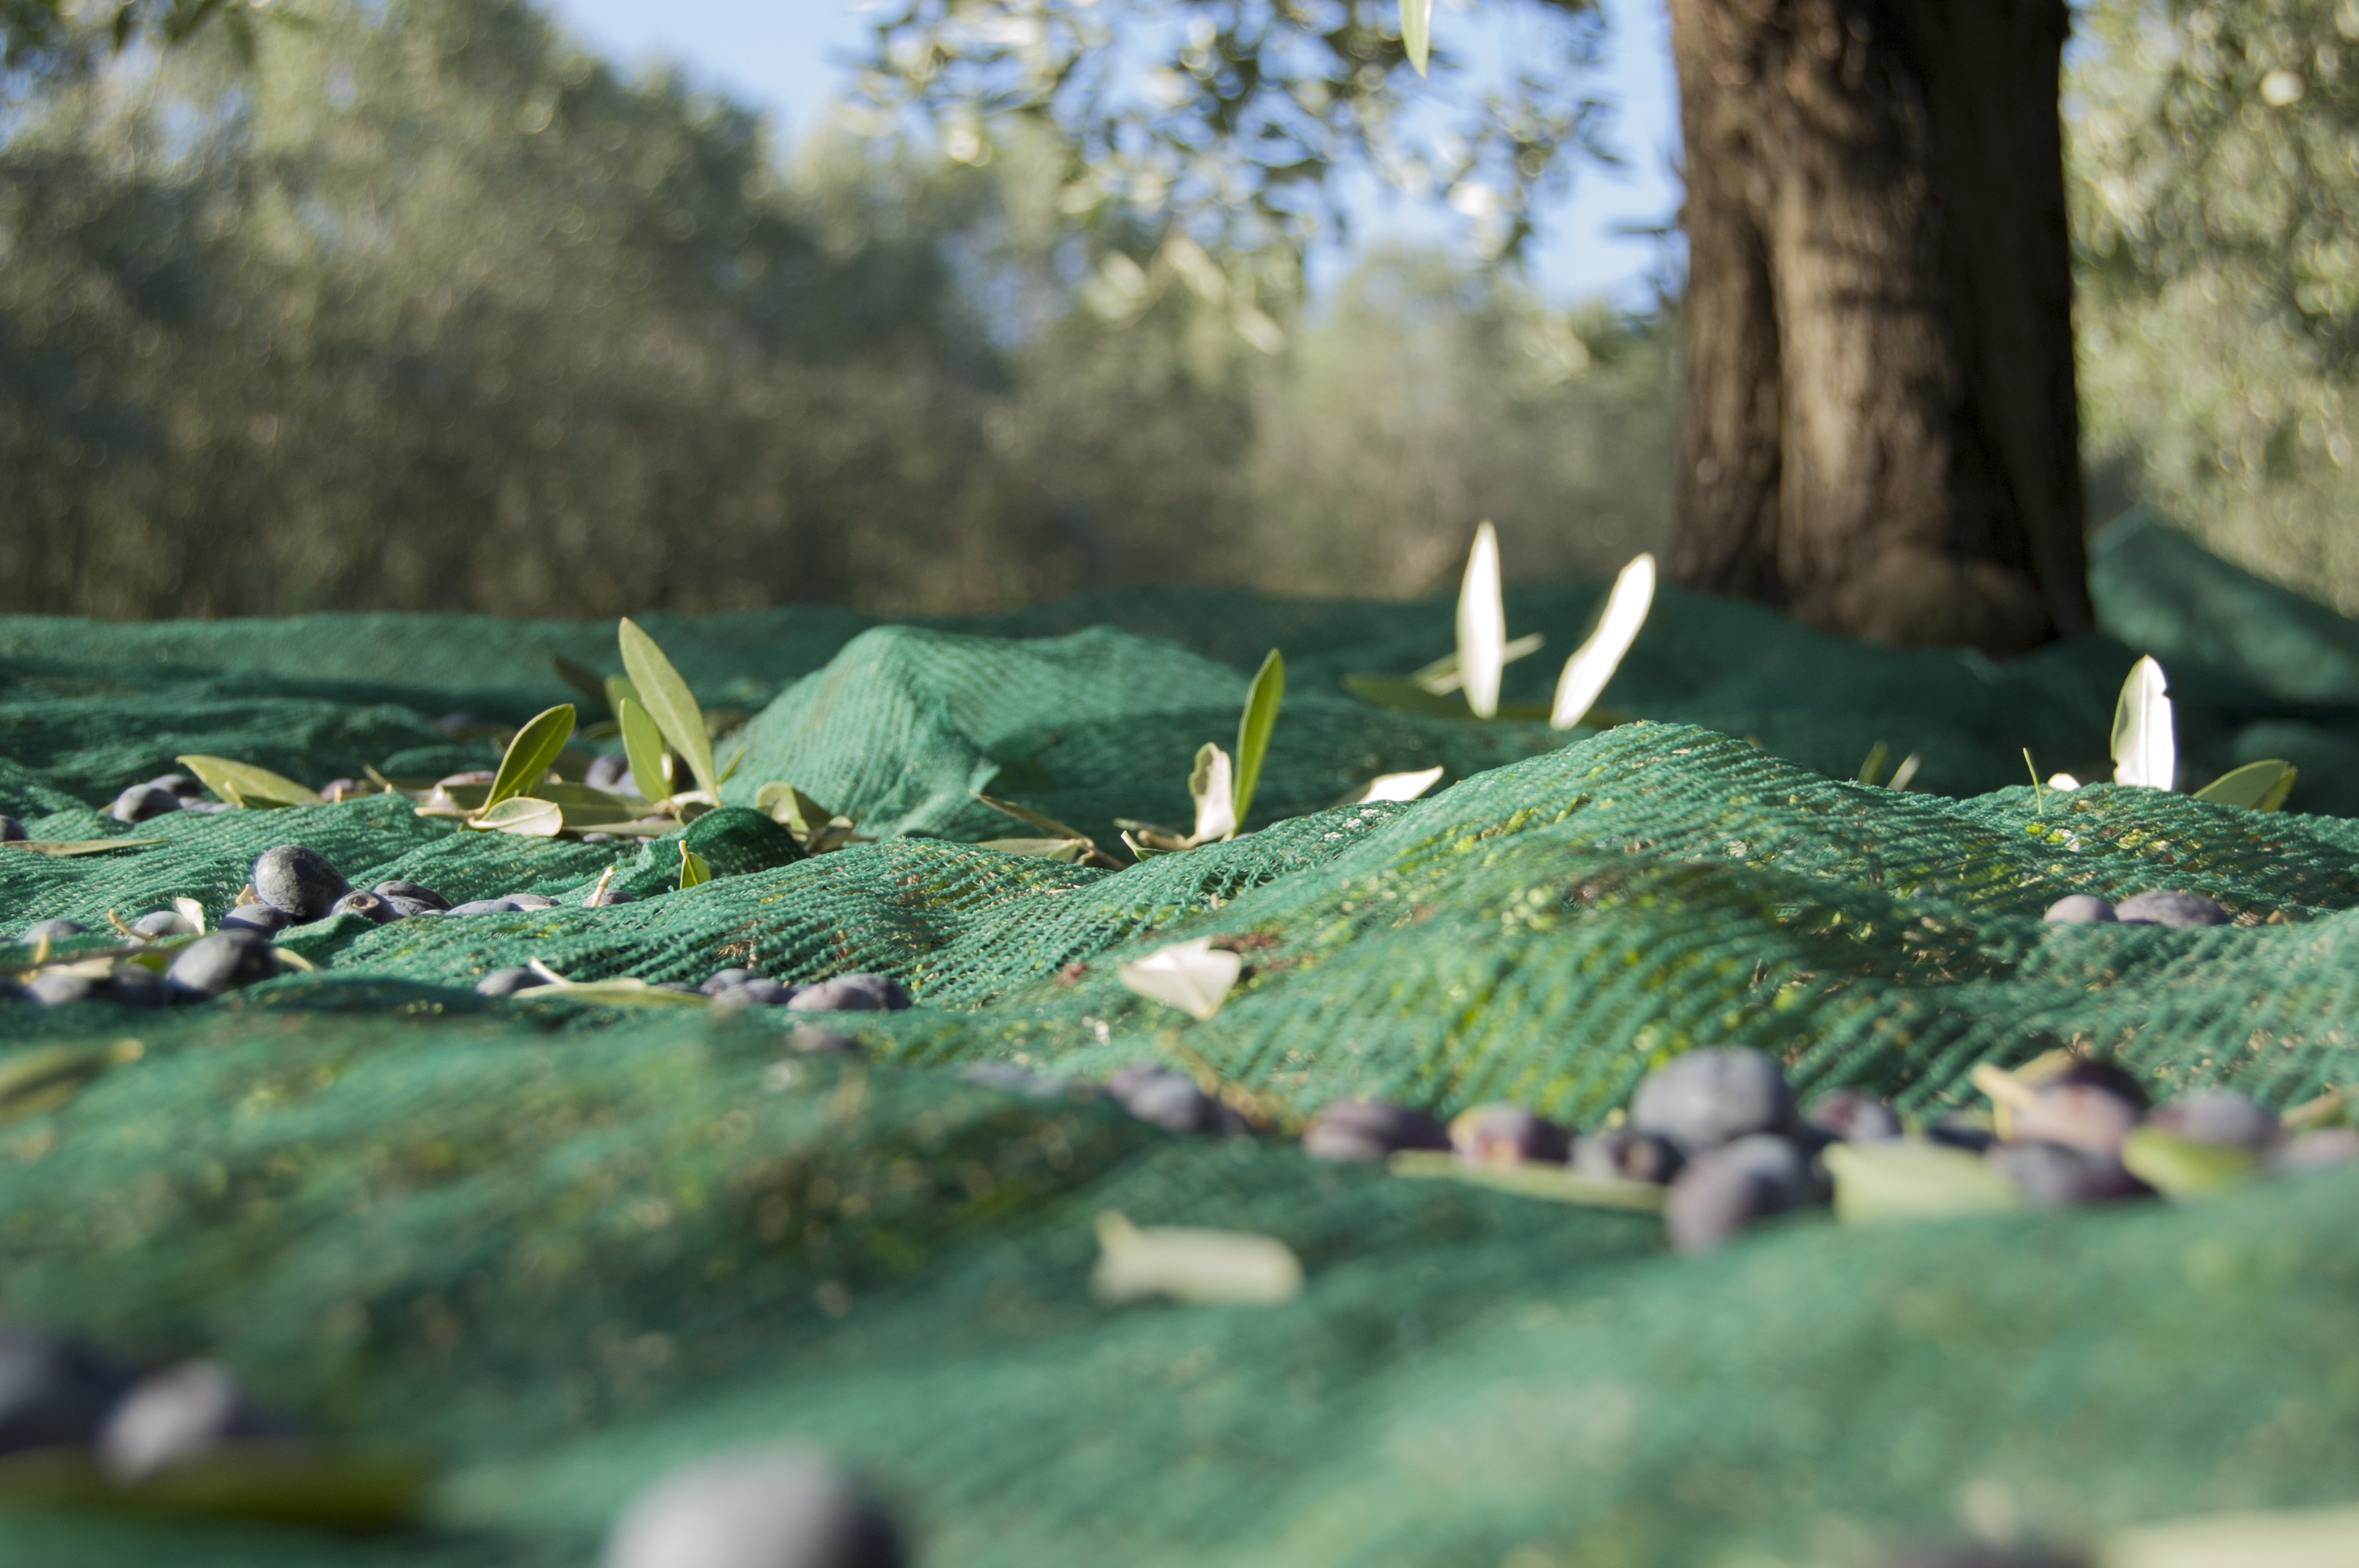
tree, nature, forest, grass, rock, branch, plant, lawn, sunlight, leaf, flower, country, pond, wildlife, foliage, green, autumn, botany, agriculture, garden, flora, season, fauna, plants, leaves, branches, woodland, olives, habitat, oil, olive oil, collect, olive, organic, campaign, olive tree, cultivate, rural area, olive trees, olive grove, olive plants, olive branch, puglia, green olives, harvesting olives, natural soap, soap olive oil, oliva, natural environment, woody plant, olives tree